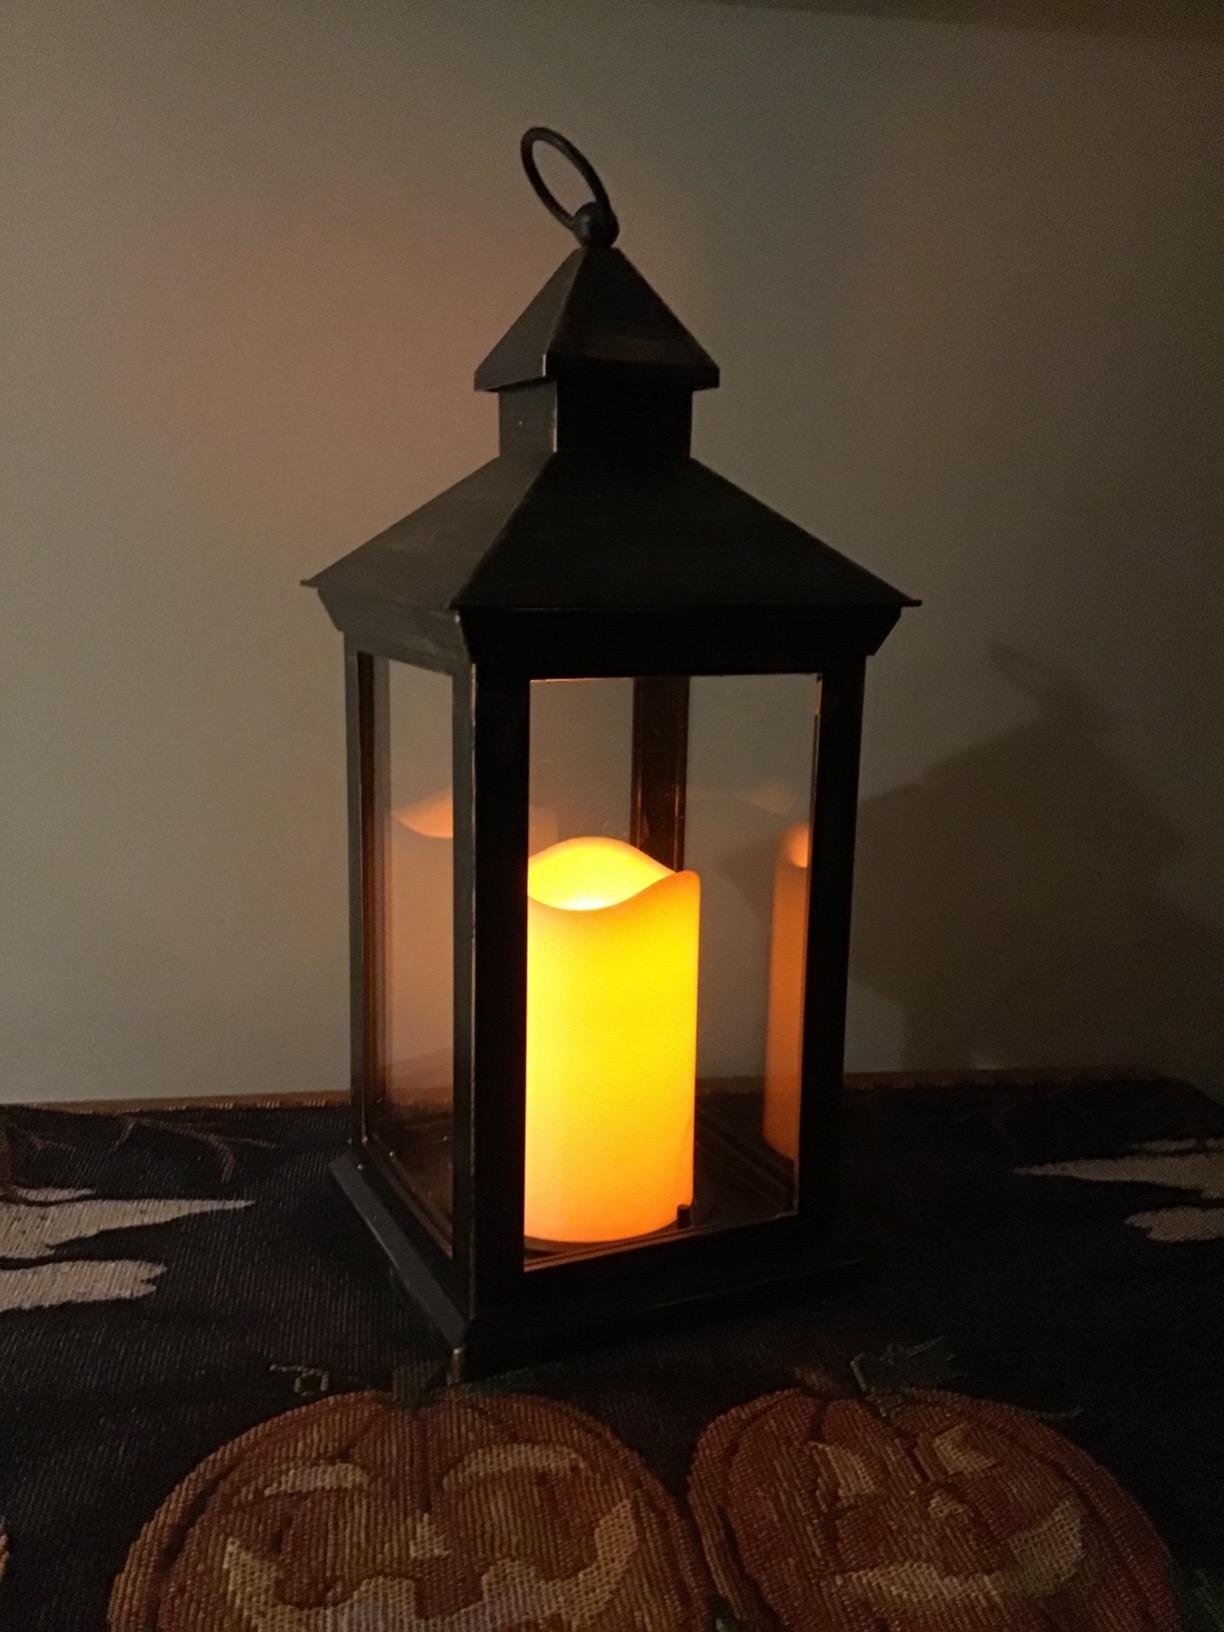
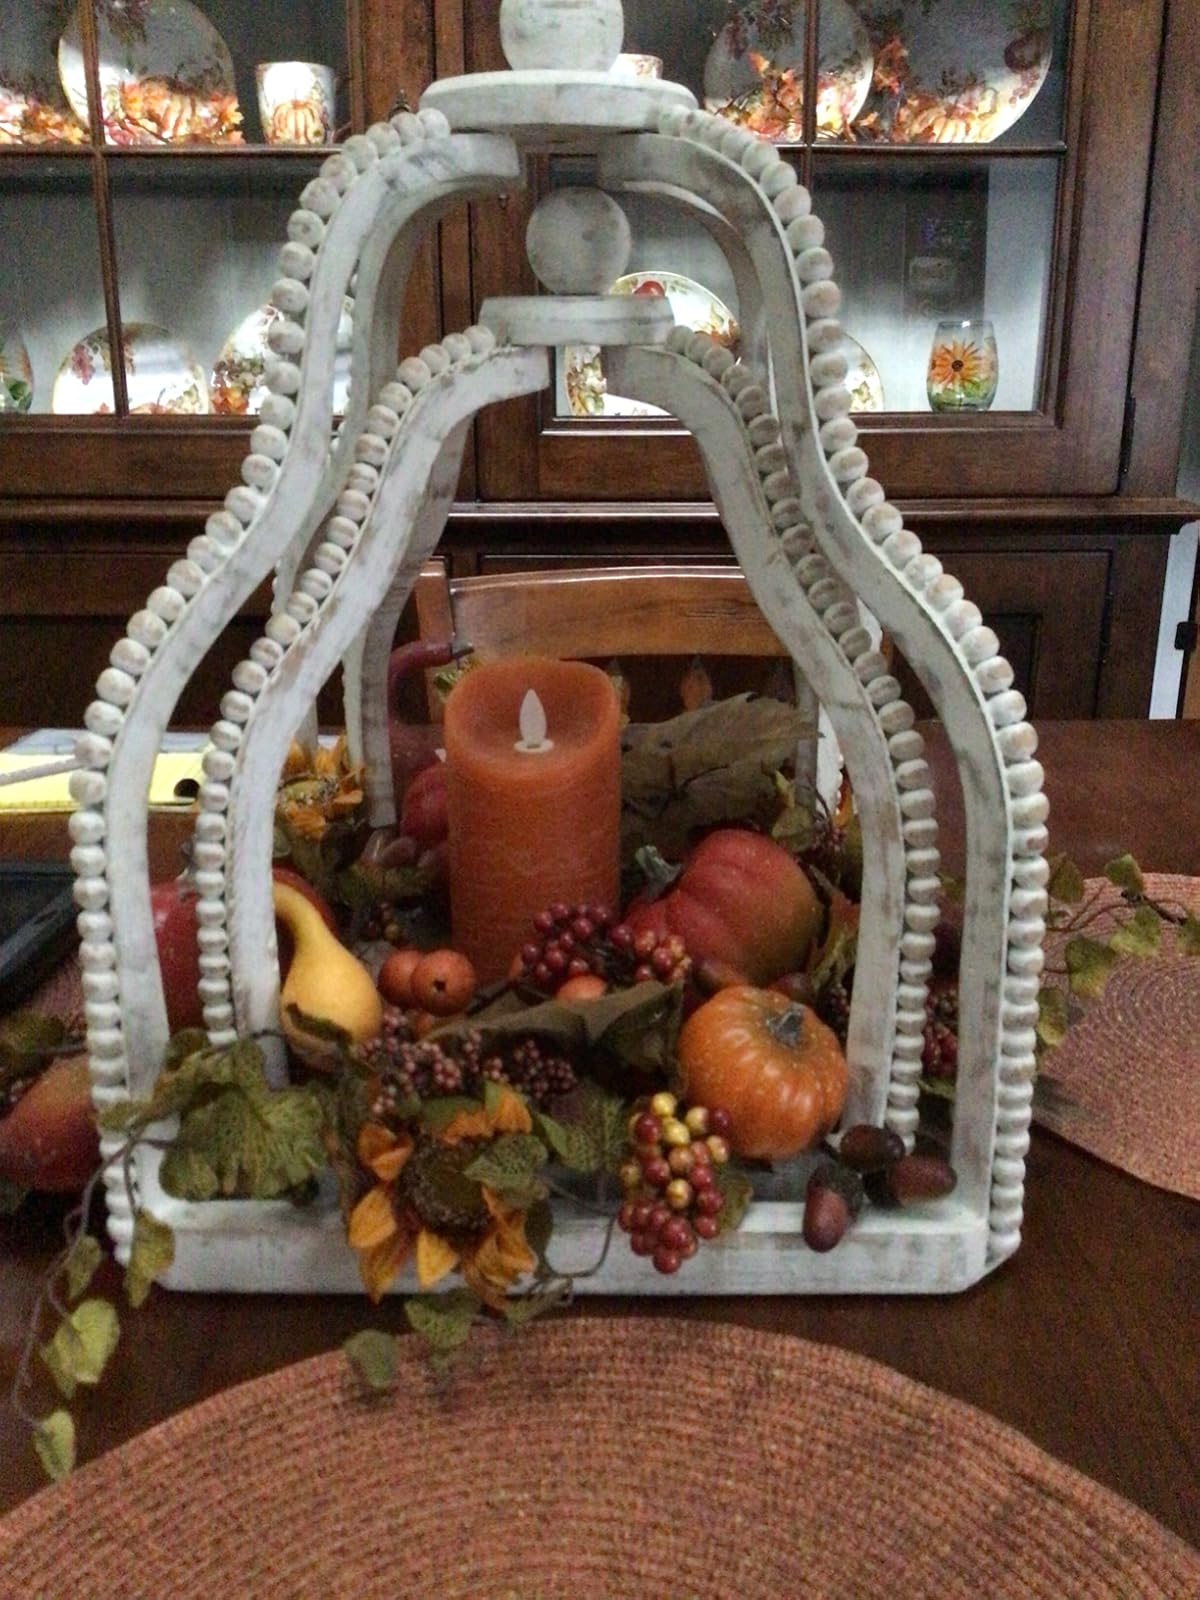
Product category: lantern
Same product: no